Indianapolis metropolitan area

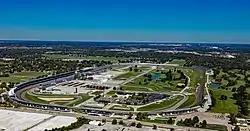
Indianapolis Motor Speedway, located in the town of Speedway

The Indianapolis metropolitan area is served by several airports, most under the ownership and operation of the Indianapolis Airport Authority, including Eagle Creek Airpark (EYE), Indianapolis Metropolitan Airport (UMP), Indianapolis Regional Airport (MQJ), Hendricks County Airport (2R2), Indianapolis Downtown Heliport (8A4), and the busiest airport in the state, Indianapolis International Airport (IND). In 2022, Indianapolis International served 8.7 million passengers and handled 1.25 million metric tonnes of cargo.